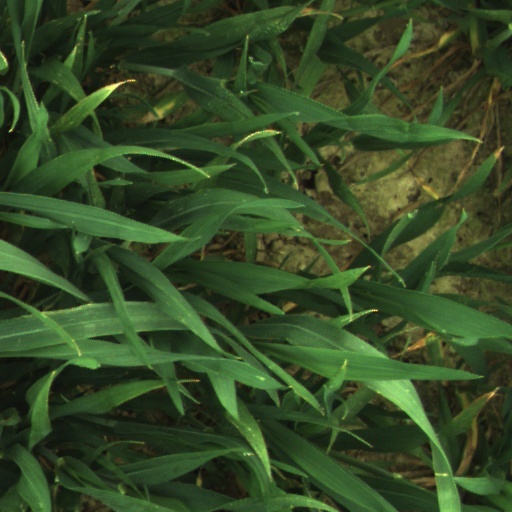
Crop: wheat